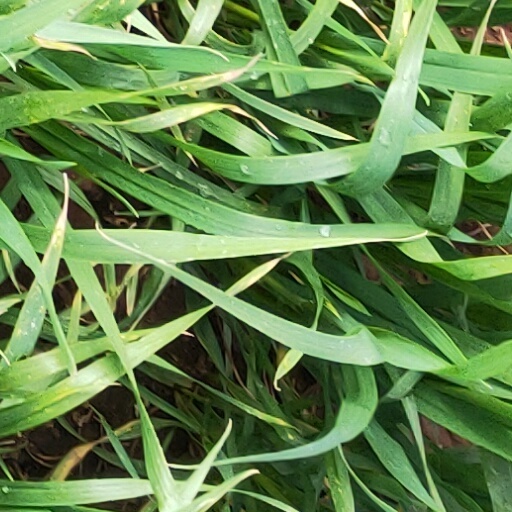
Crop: wheat